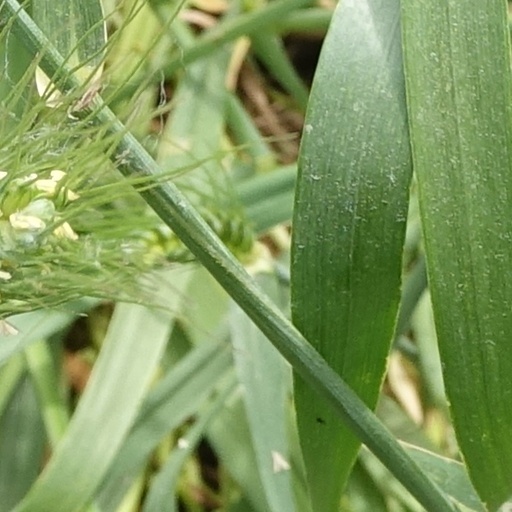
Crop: wheat